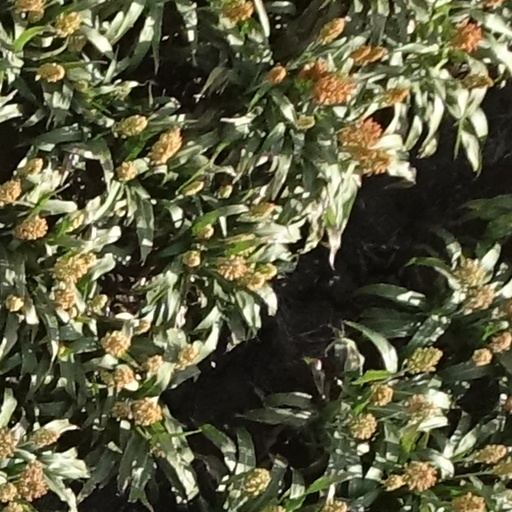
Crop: sorghum